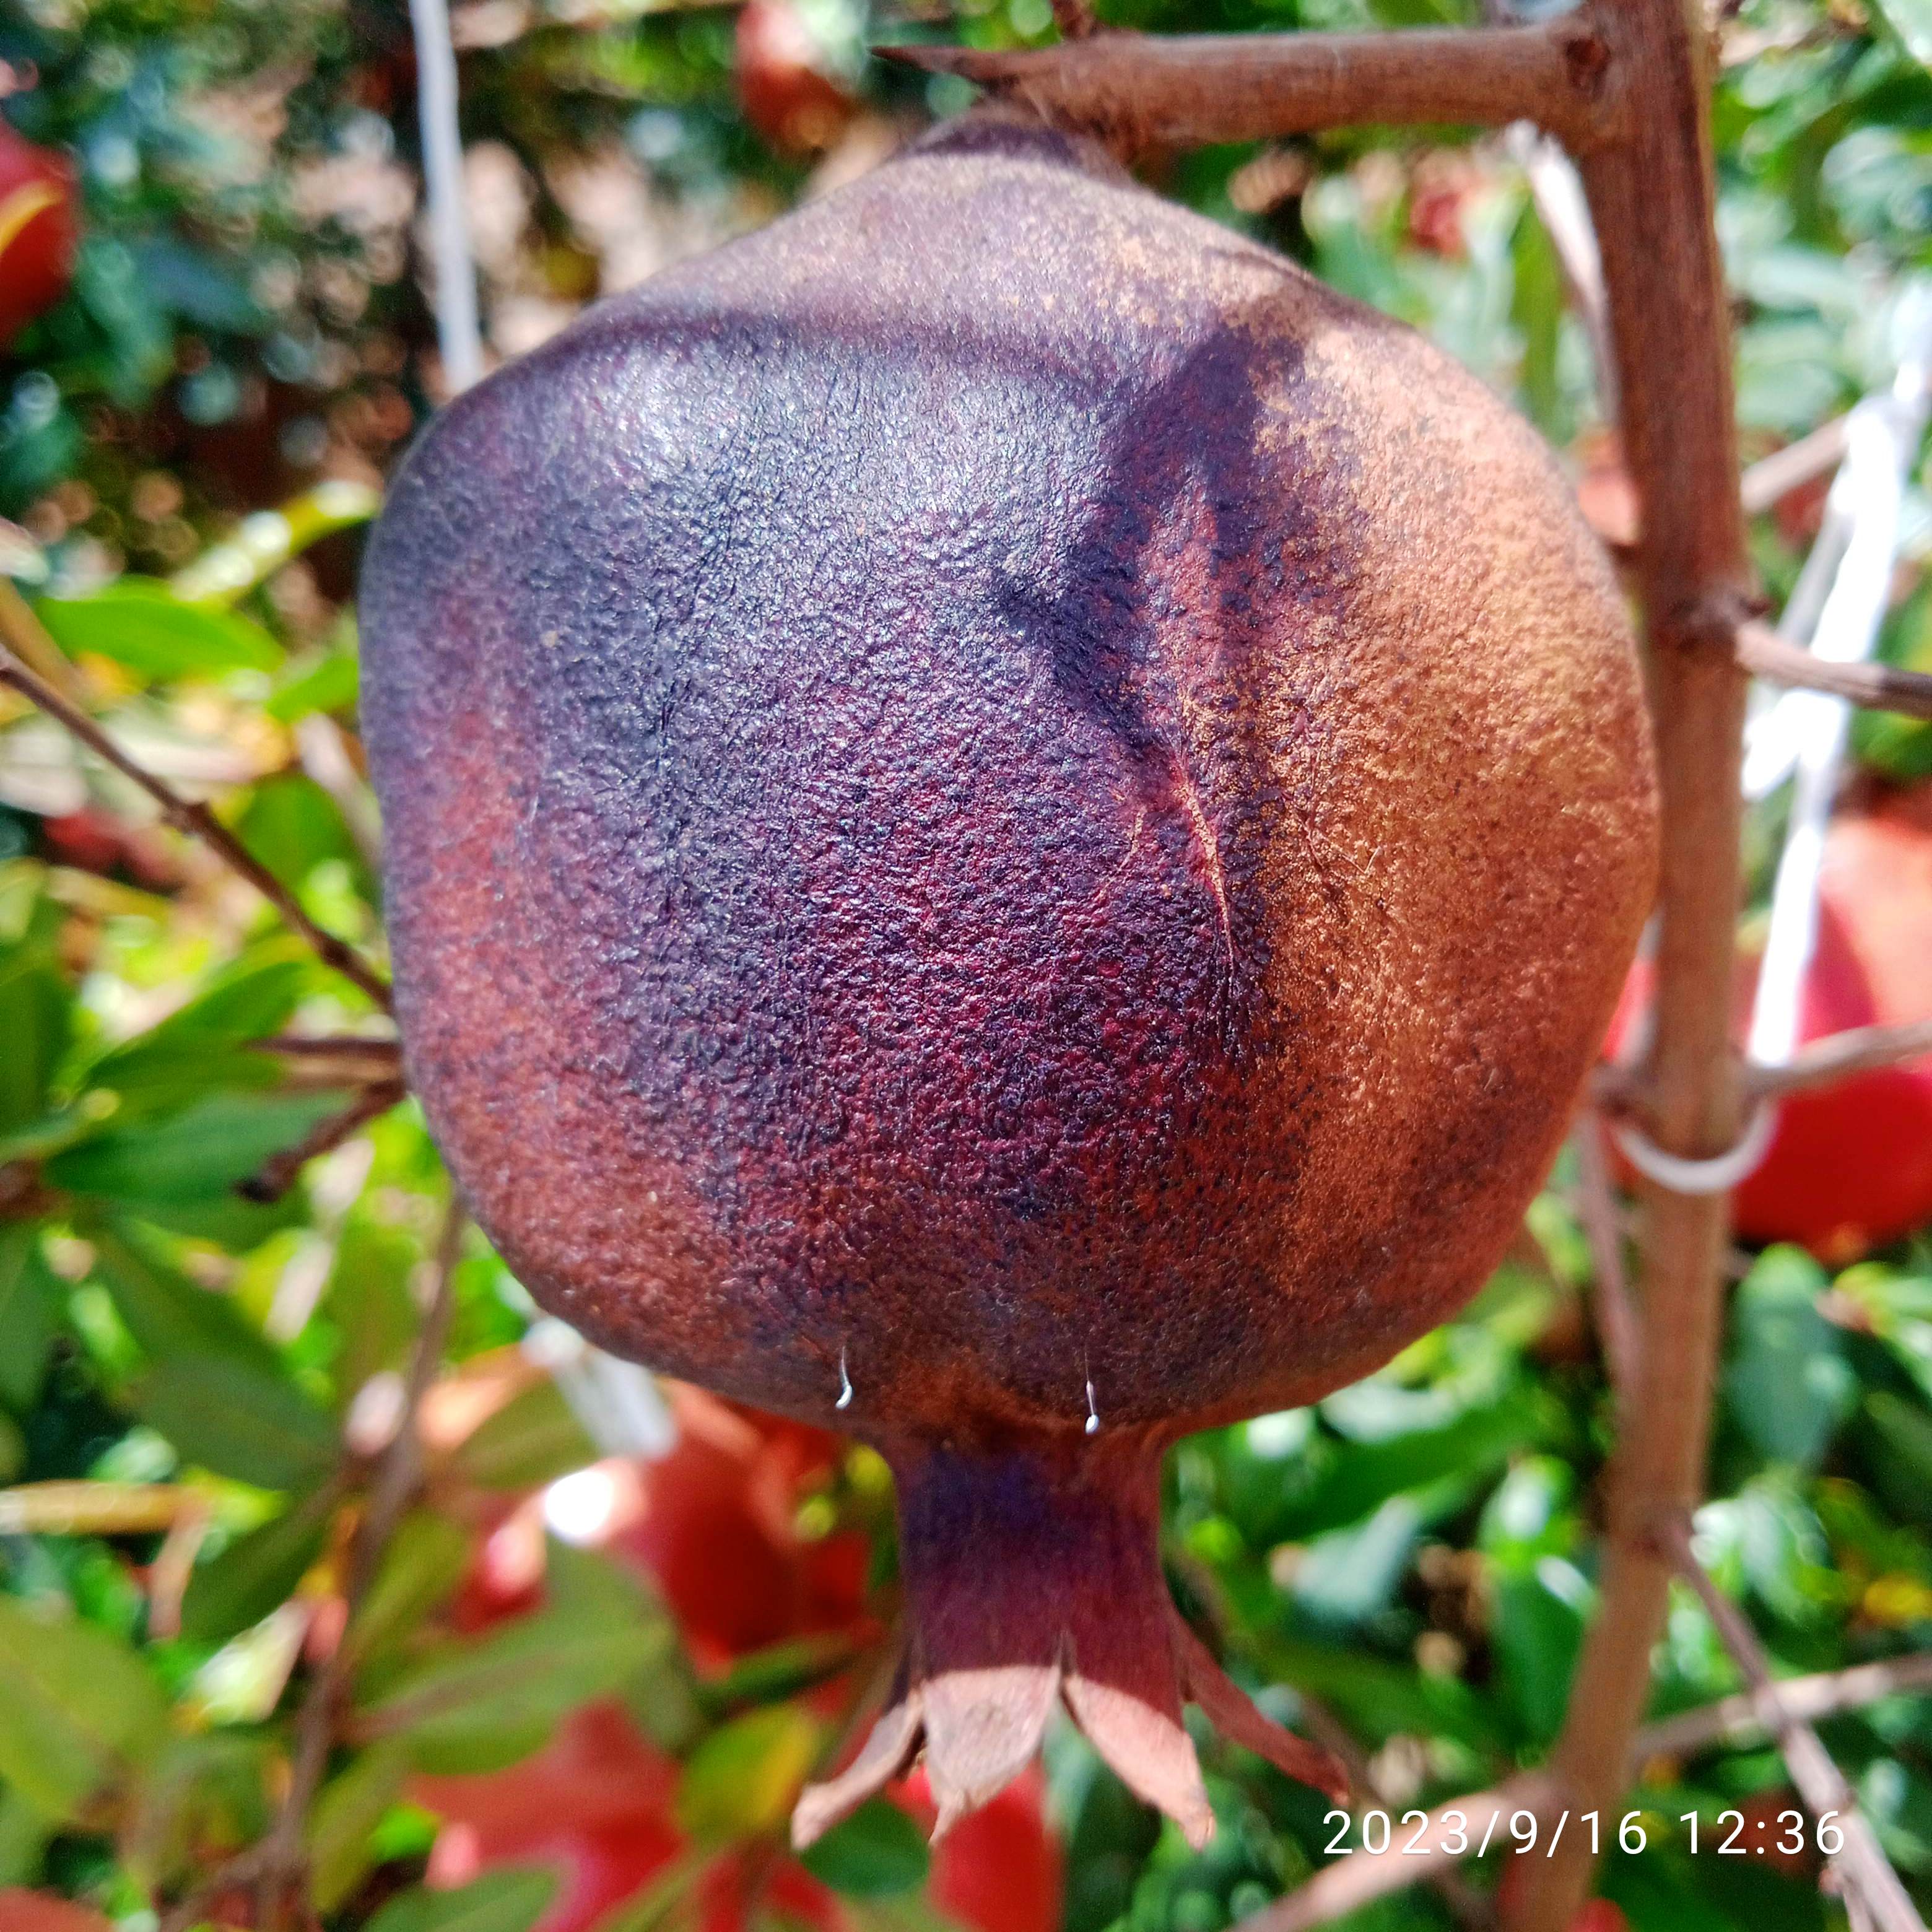
Label: Alternaria